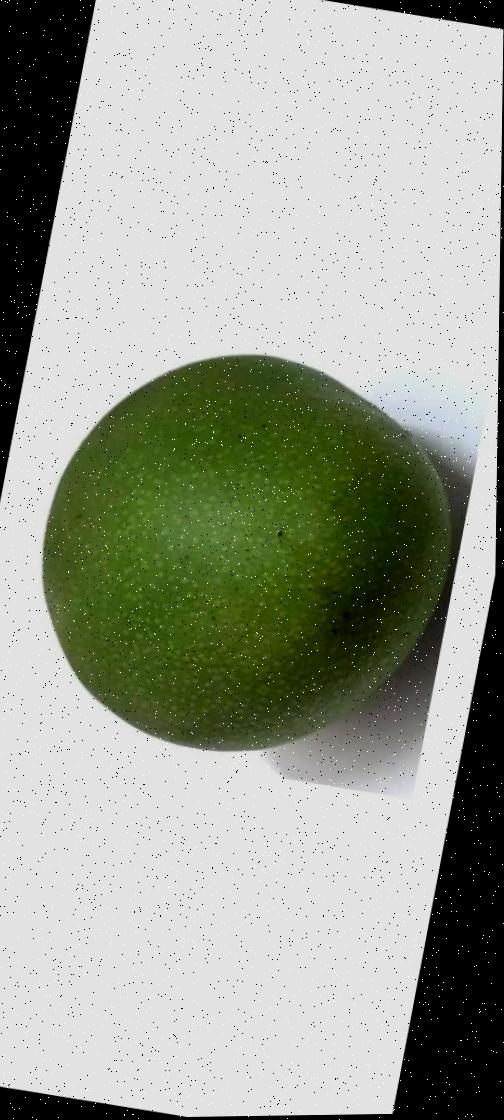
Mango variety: Ashshina Zhinuk